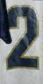
Number: 2